Palestinian cuisine

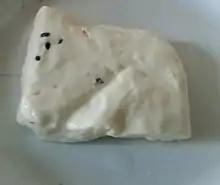
Nabulsi cheese

A dish native to the Gaza area is "sumaghiyyeh". The meal consists of water-soaked ground sumac mixed with tahina. The mixture is added to sliced chard and pieces of stewed beef and garbanzo beans and then additionally flavored with dill seeds, garlic and hot peppers. It is often eaten cool with khubz. "Rummaniyya" depends on the particular time of the year and it is made up of unripened pomegranate seeds, eggplant, tahina, garlic, hot peppers and lentils. "Fukharit adas" is a slow-cooked lentil stew flavored with red pepper flakes, crushed dill seeds, garlic, and cumin, traditionally made during winter and early spring.